Finest Hour (quartet)

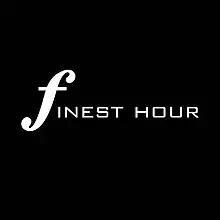

Finest Hour is a British barbershop quartet. It won the 2016 British barbershop quartet championship in 2016, and the 2017 European barbershop quartet championship. The quartet competed in the international Barbershop Harmony Society competitions in 2017 and 2019, where they placed 28th and 22nd respectively. They also hold the UK record for the highest qualifying score of 83%.